Project Reality

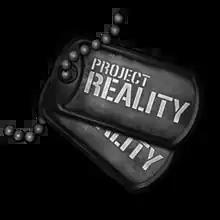

Project Reality is a series of military tactical first-person shooter video game modifications that aim to create a realistic teamwork-based shooter centered around modern warfare and combined arms. The original version, "Project Reality: BF2", was released in 2005 for "Battlefield 2"; this version is still being updated on a regular basis and became a stand-alone game in 2015. "Project Reality: ARMA 2", a version developed for "Arma 2", was released as a beta in 2011; development was later moved to "Arma 3" in 2013, with the project being renamed to "Project Reality: ARMA 3". In September 2015 it was announced that the "Arma" project had been suspended.